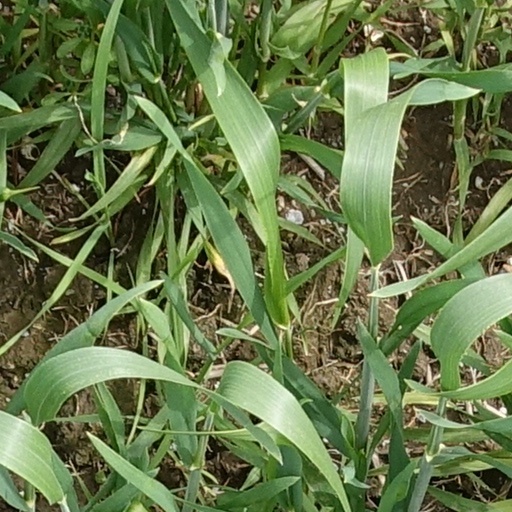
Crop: wheat